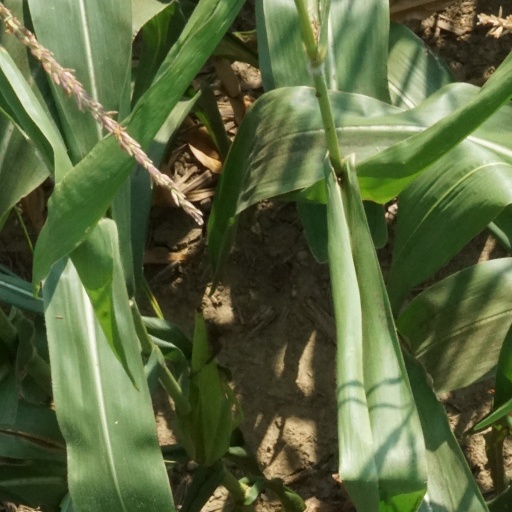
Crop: maize; corn